Hideo Murai

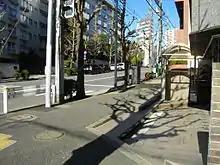
Spot of assassination of Hideo Murai

Murai was mortally wounded when an ethnic Korean man named Hiroyuki Jo (徐裕行 "Jo Hiroyuki"), a member of the Yamaguchi-gumi (the largest organized crime yakuza group in Japan), stabbed Murai repeatedly, in the presence of 10 police officers and about a hundred reporters recording the events and broadcasting them live.